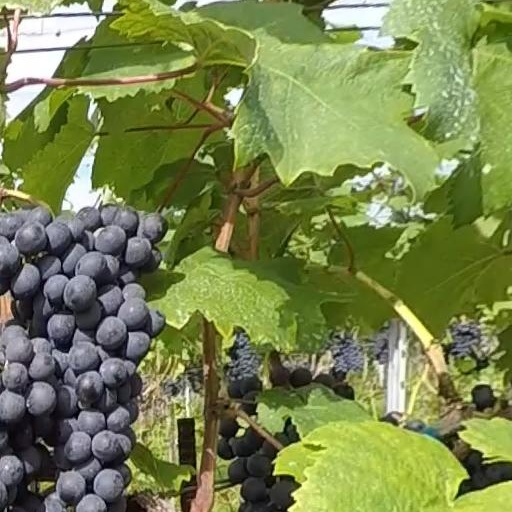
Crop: grape